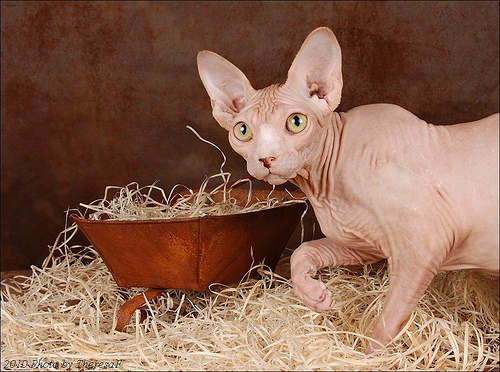
Animal: cat
Breed: sphynx